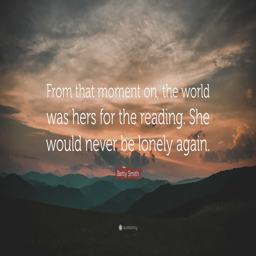
person that moment on , the world was hers for the reading .